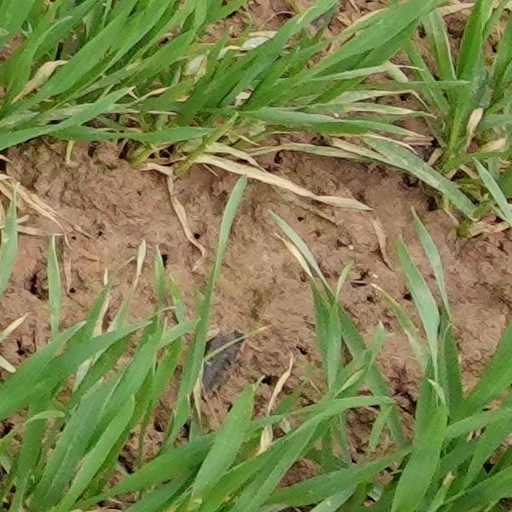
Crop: wheat